Red ruffed lemur

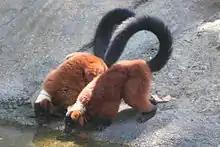
A pair of red ruffed lemurs drinking

This primate typically lives in small, matriarchal groups of 2–16 individuals, but group sizes of up to 32 have been recorded. Its diet consists primarily of fruit, nectar, and pollen. Leaves and seeds may be eaten when fruit becomes scarce. Red ruffed lemurs will sometimes form large groups during the wet season when food is plentiful. They will all find one food source and forage together as a group. During the dry season they will often separate and find food on their own when fruits are scarce . This is unusual behavior as most other diurnal lemurs will stay together and forage in large groups even during the dry season. Field studies suggest that red ruffed lemurs, like black-and-white ruffed lemurs, may be found in monogamous pairs or in small, organized groups. Individuals out in the forest communicate through loud booming calls, which can be heard over considerable distances.